E. B. Powell

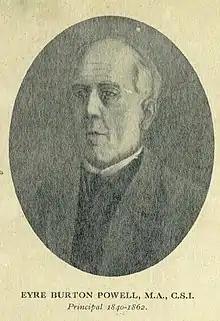
Portrait of Eyre Burton Powell

Eyre Burton Powell (1819 - 10 November 1904) was a British educationist who served as the first Principal of the Presidency College, Madras.